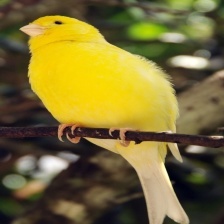
Species: CANARY
Scientific name: SERINUS CANARIA DOMESTICA